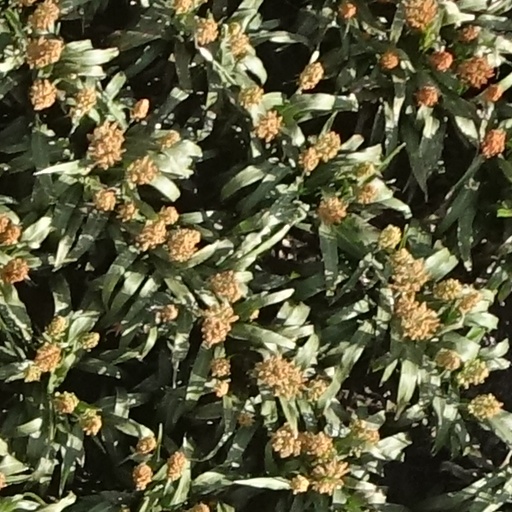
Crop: sorghum